Blackwing Sweden Blackwing

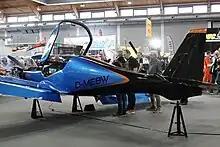
Blackwing BW635RG

- Avionics: Equipped with Garmin G3X Touch as the Primary Flight Display, Garmin autopilot, and other high-standard interior features.